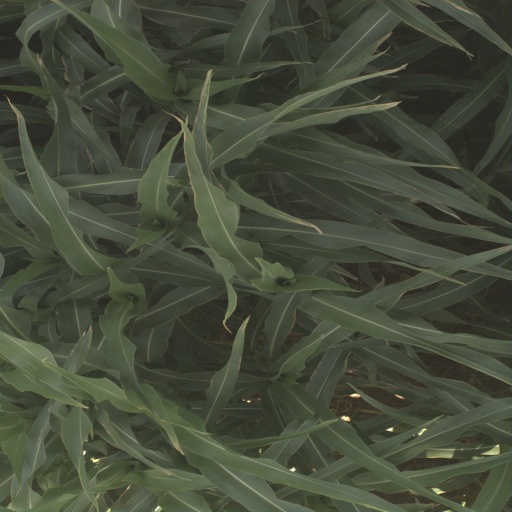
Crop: sorghum